Reconvilier

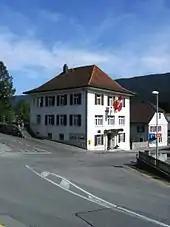
Municipal administration building of Reconvilier

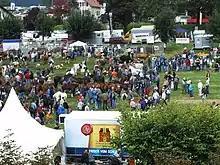
Foire de Chaindon 2007 (Chaindon fair)

Reconvilier has a population of . , 16.1% of the population are resident foreign nationals. Over the last 10 years (2001-2011) the population has changed at a rate of -2.3%. Migration accounted for -2.7%, while births and deaths accounted for -0.2%.